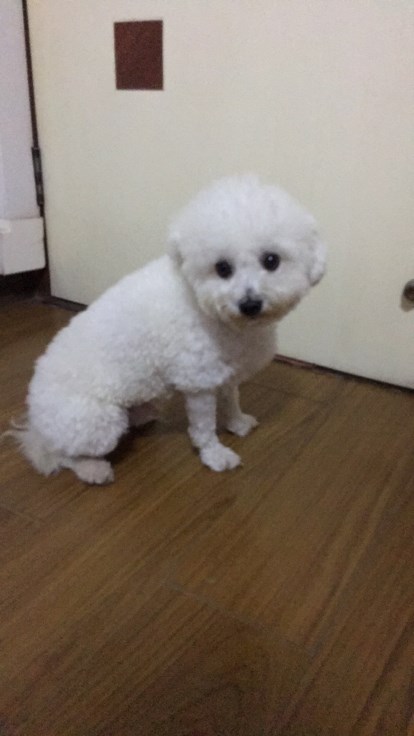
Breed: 3083-n000117-Bichon_Frise